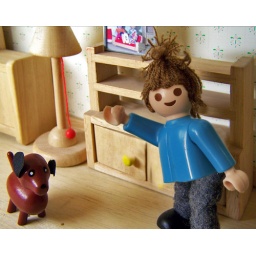
happy plastic man finds himself in a wooden world